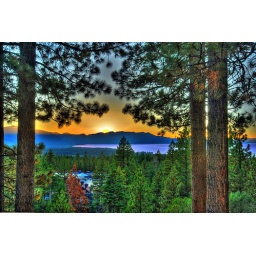
Taken from the balcony of rental house in Lake Tahoe